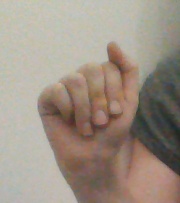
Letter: saad